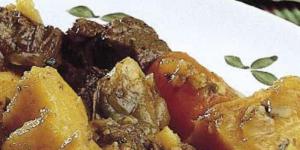
carne con papas en salsa